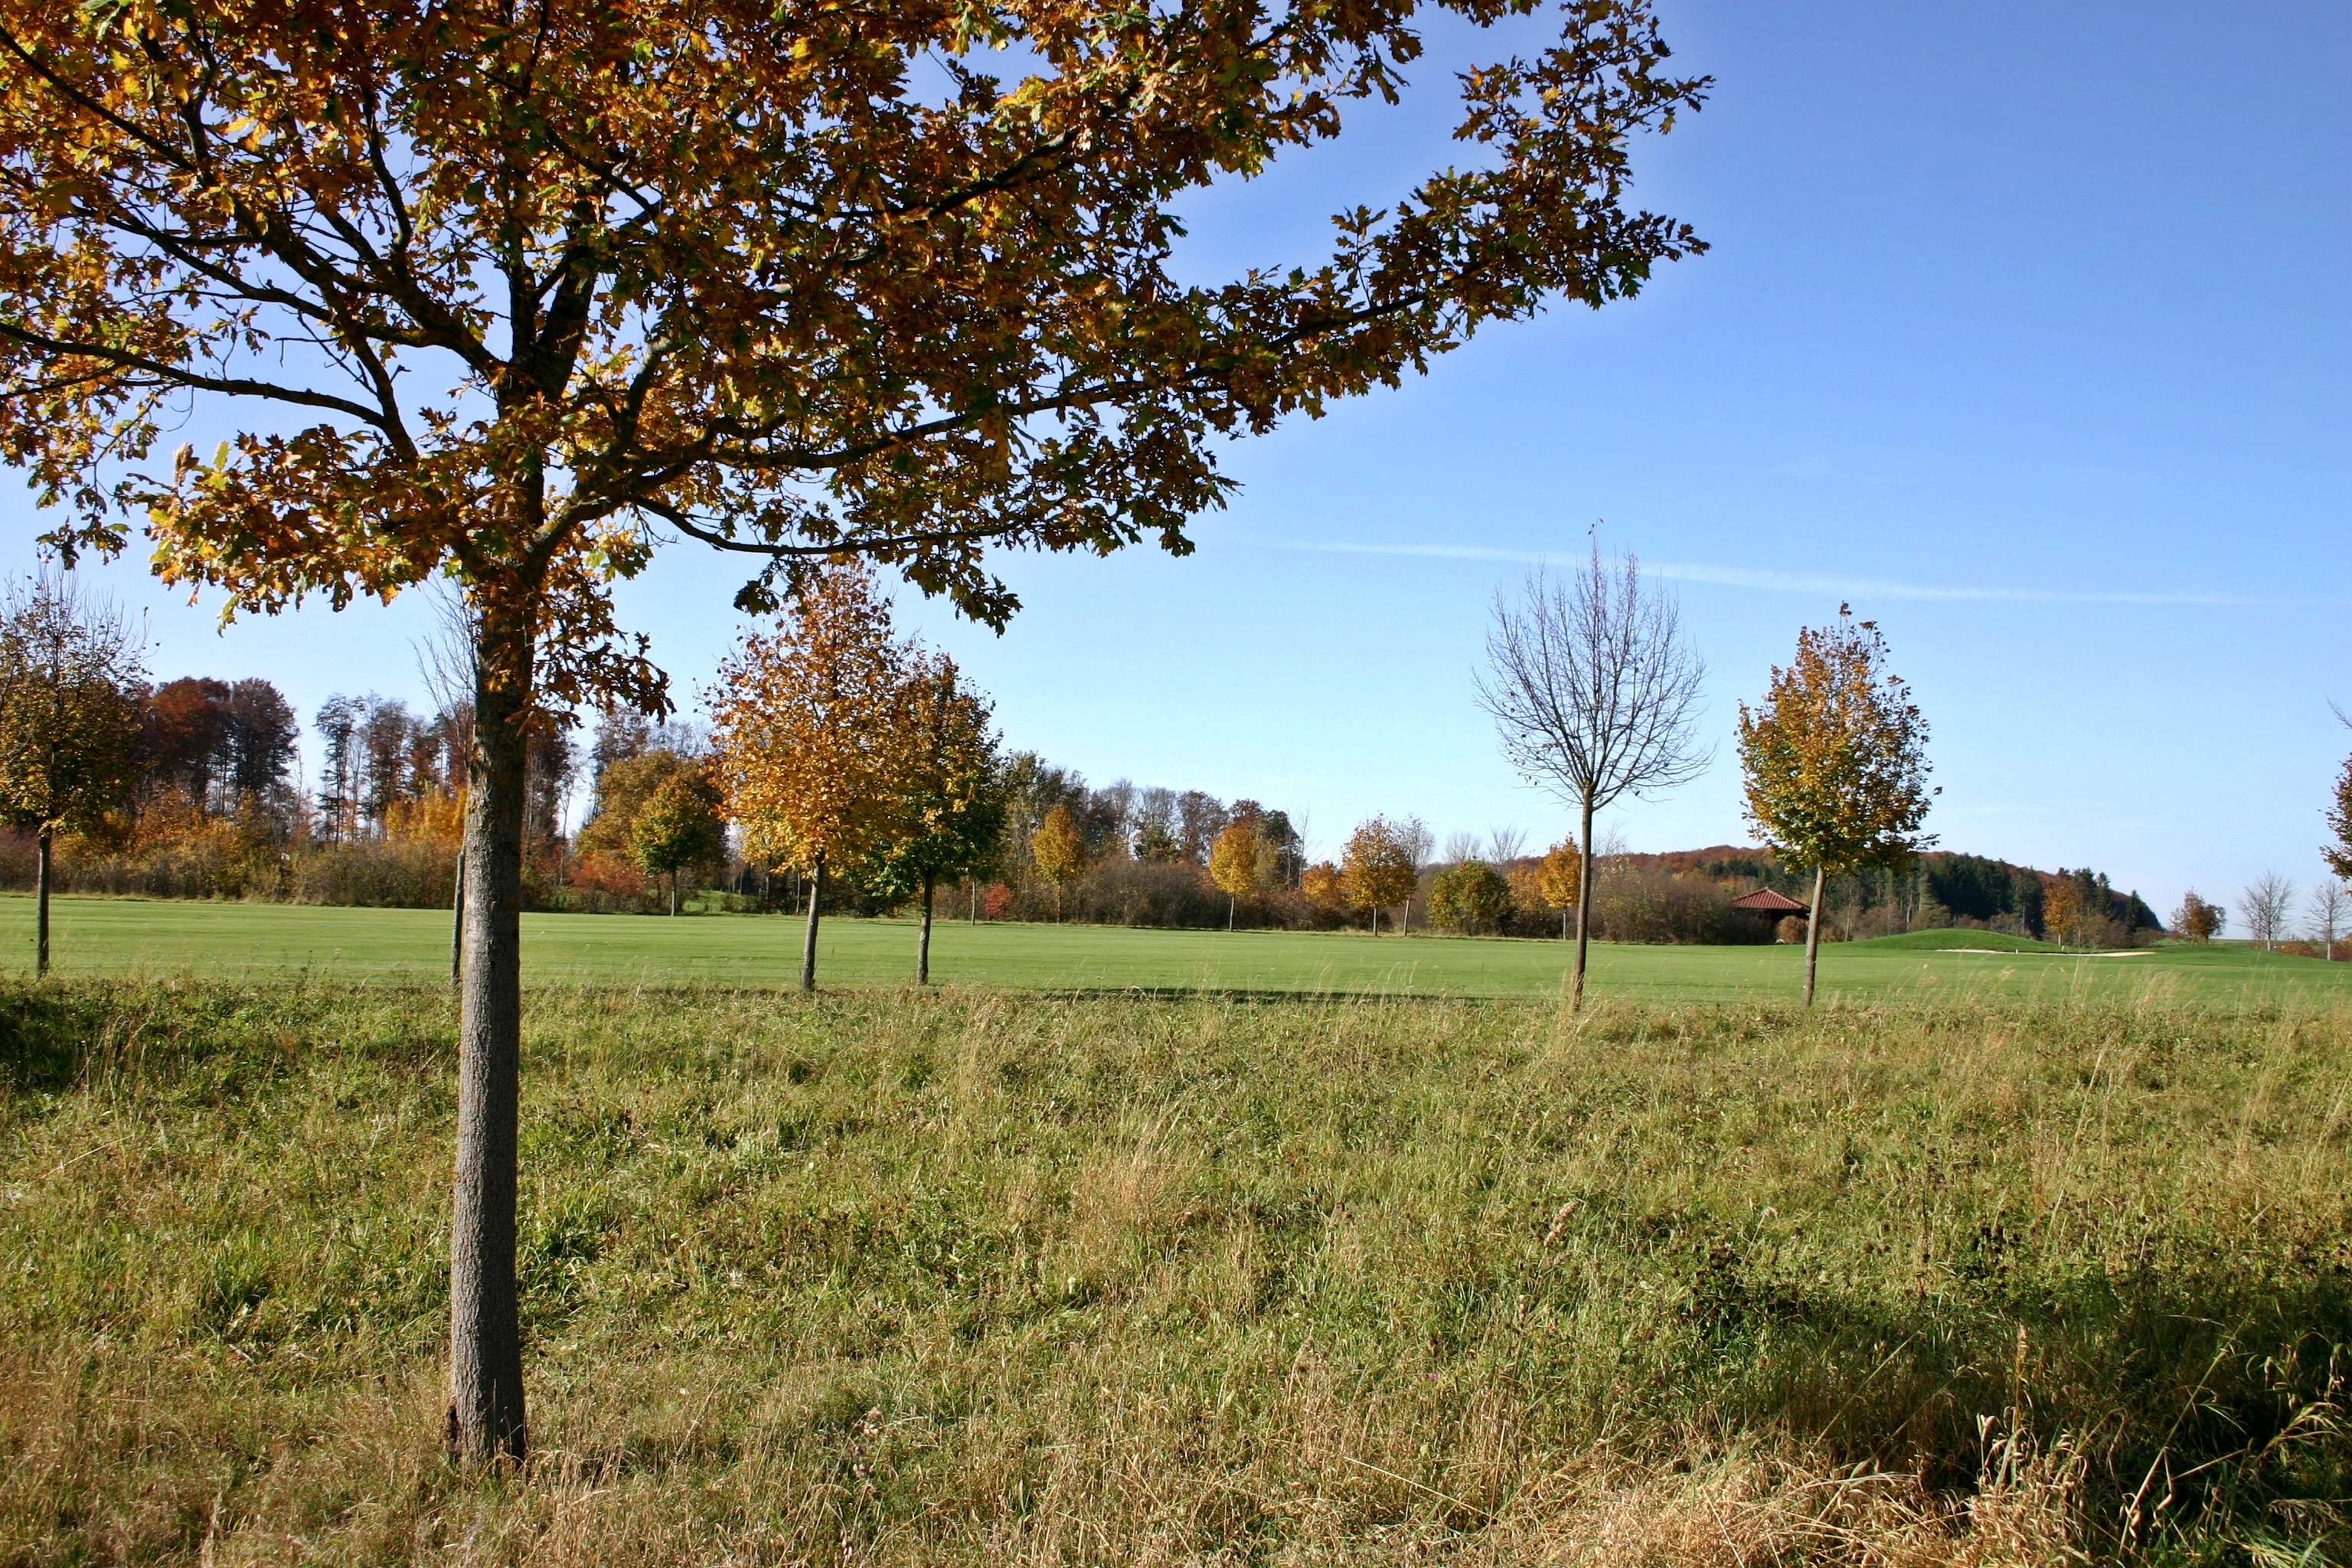
landscape, tree, nature, grass, outdoor, plant, sport, field, farm, lawn, meadow, prairie, pasture, ranch, autumn, leisure, savanna, plain, golf, golf course, grassland, estate, woodland, habitat, ecosystem, rural area, sch nbuch, southern germany, baden wurttemberg, natural environment, woody plant, land lot